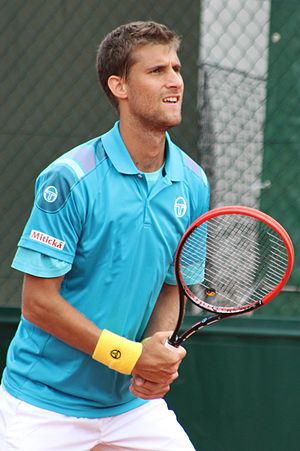
Martin Kližan
Martin Kližan er en slovakisk tennisspiller. Han repræsentere sit land under Sommer-OL 2012 i London, der blev han slået ud i første runde i singel.